Tirru

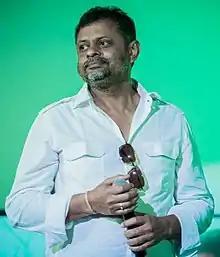
Tirru at "Vanamagan" audio launch

S. Thirunavukarasu (born 21 July 1966), better known mononymously as Tirru, is an Indian cinematographer and screenwriter who has worked in multiple languages across India. Born in Mullukuruchi village, Tirru became interested in photography when he was in college.